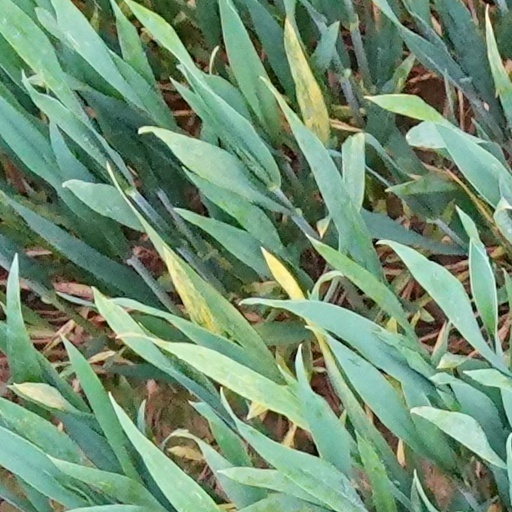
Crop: wheat